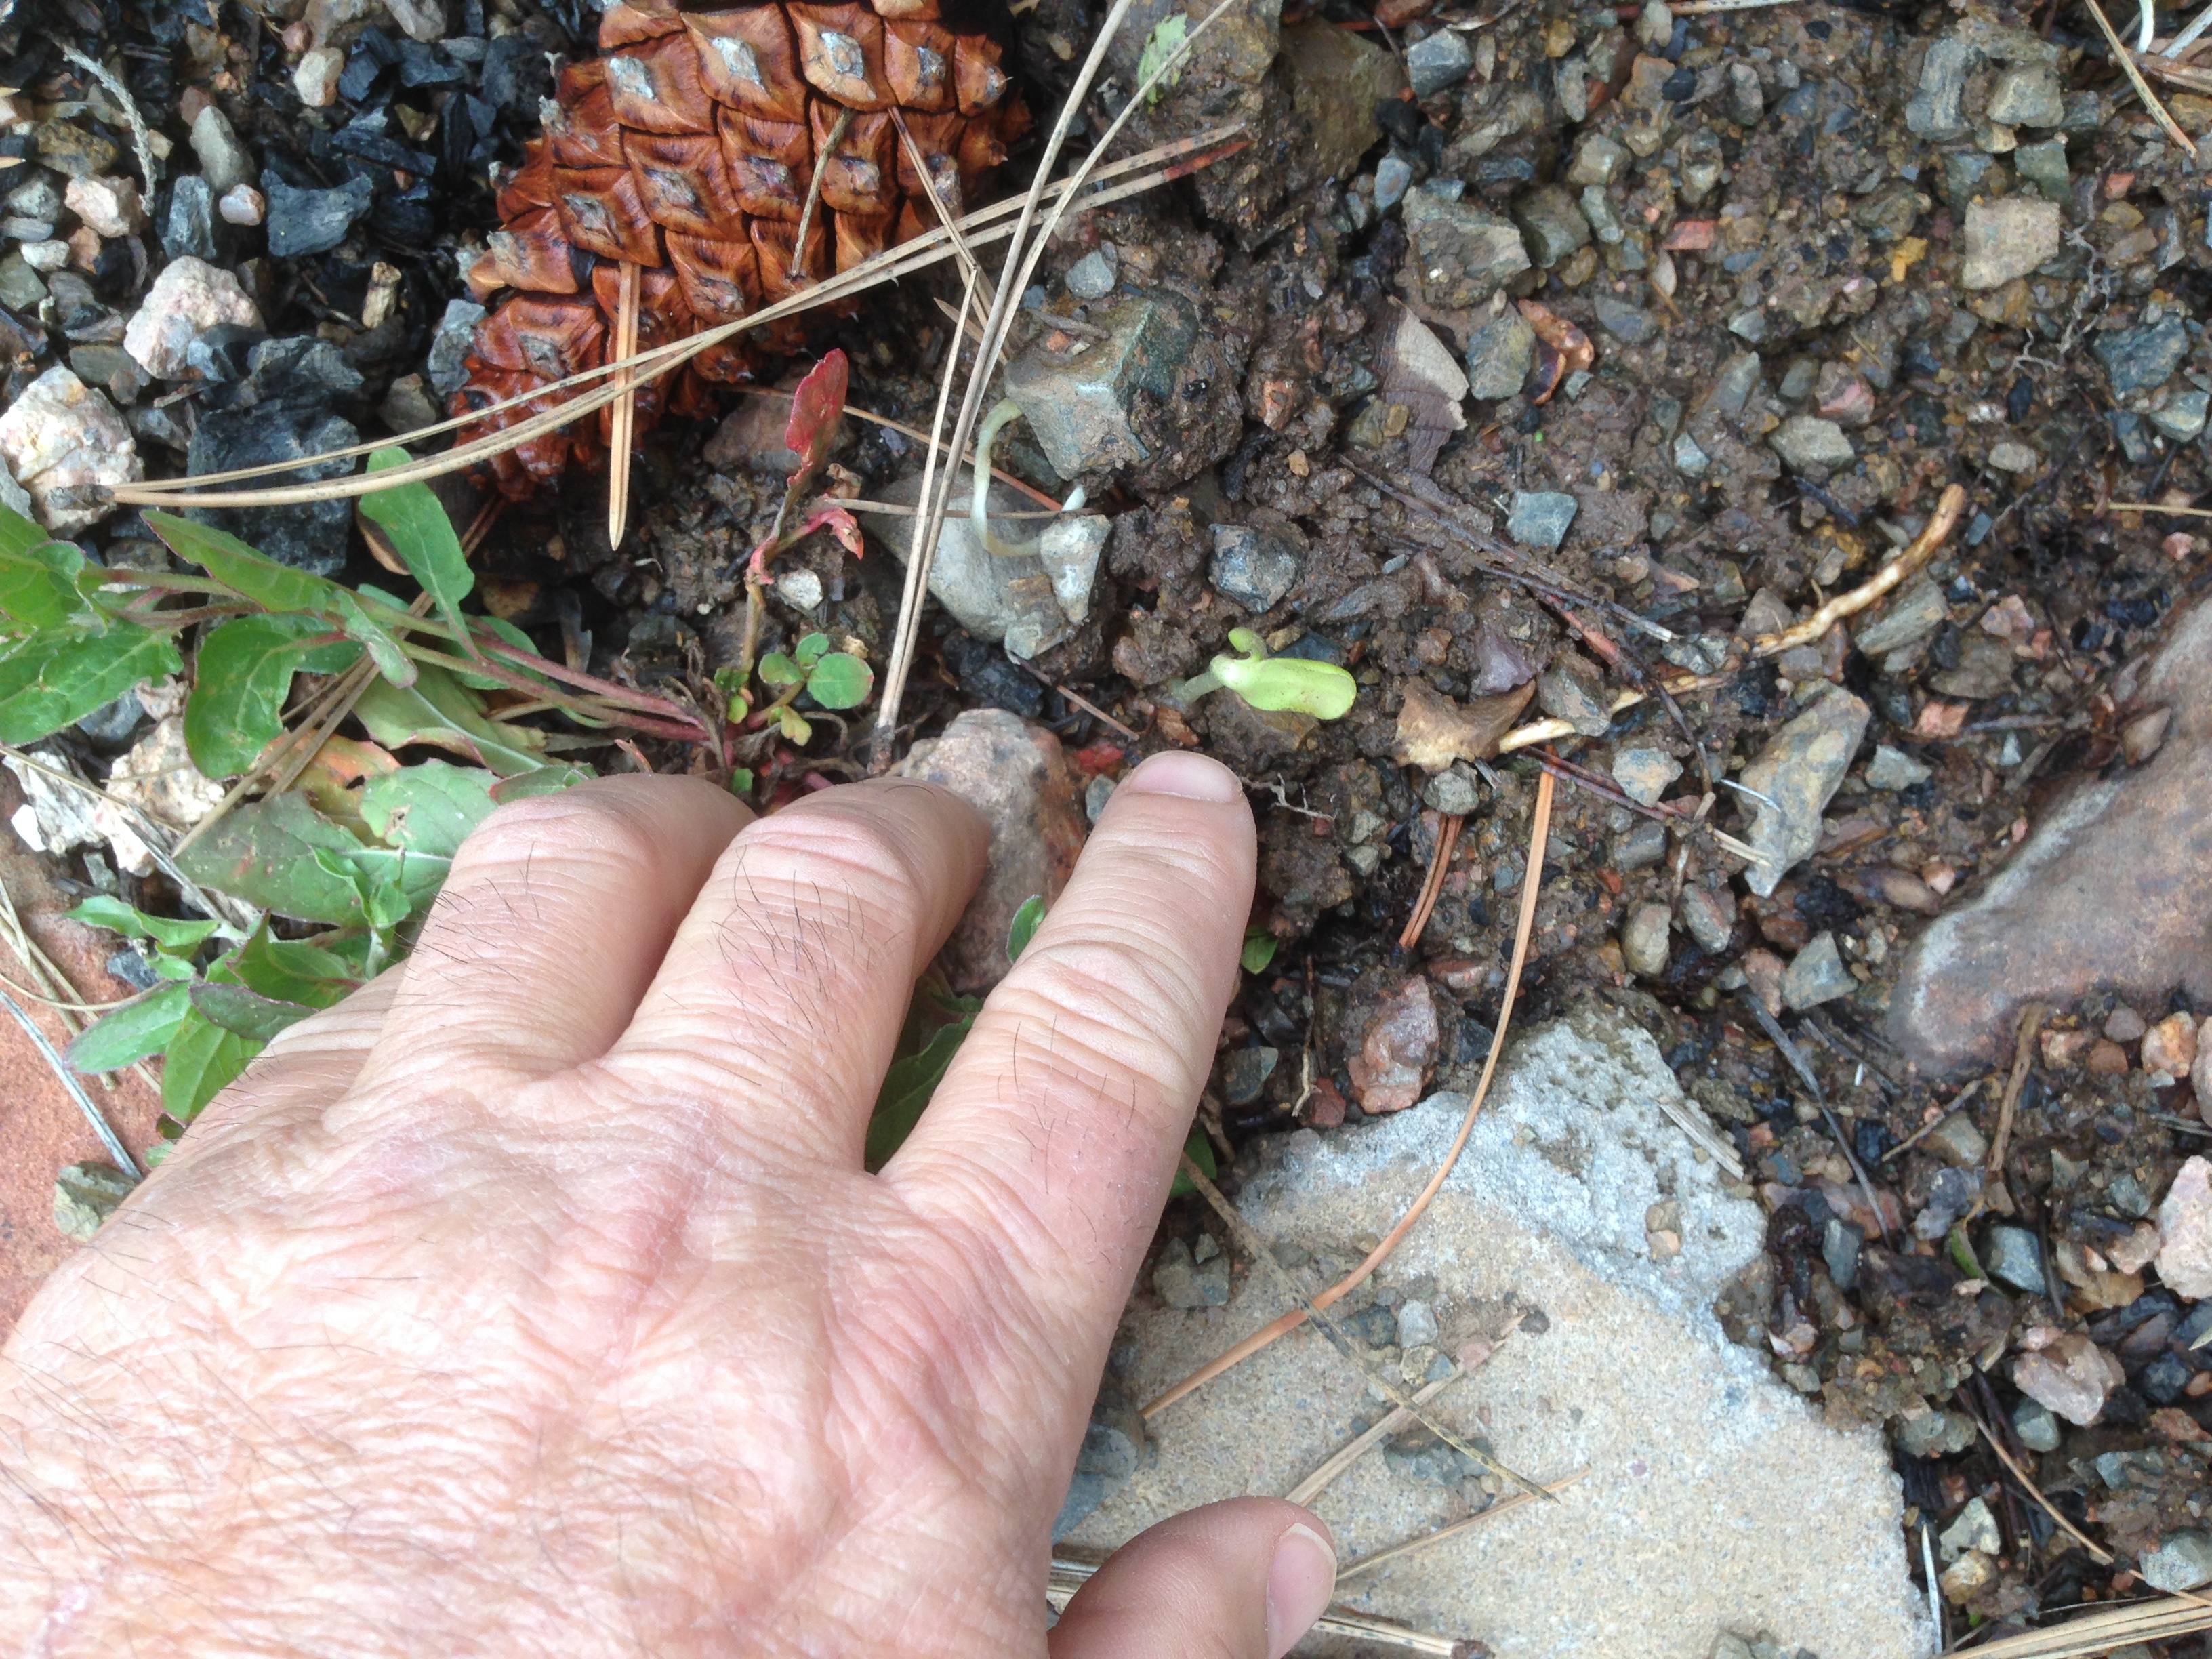
leaf, soil